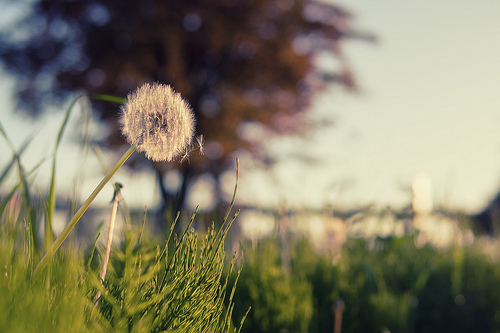
Flower: dandelion